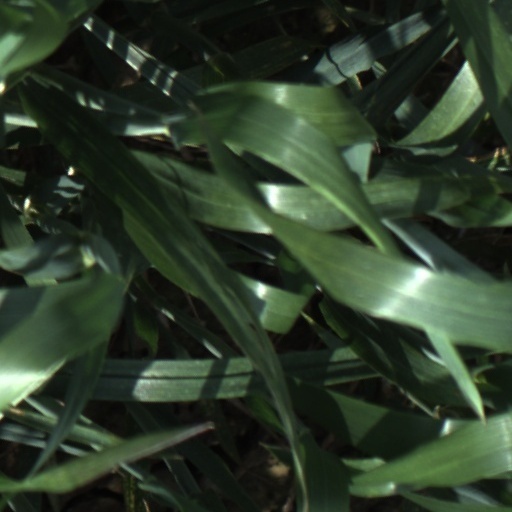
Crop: wheat